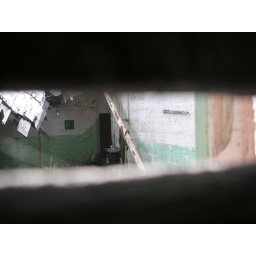
peeking thru the same slot in the boarded up window to see part of teh collapsed roof and the drinking fountain.